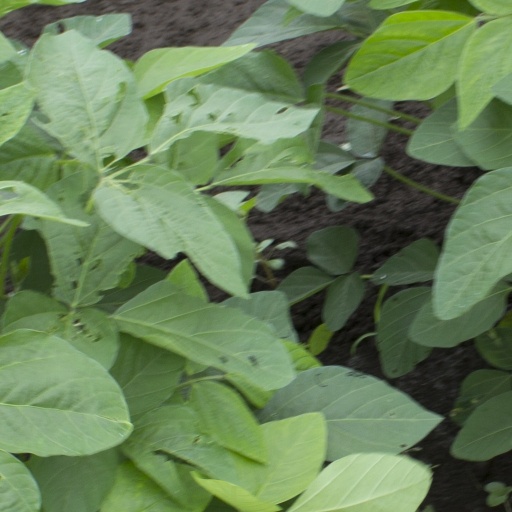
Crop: soybean